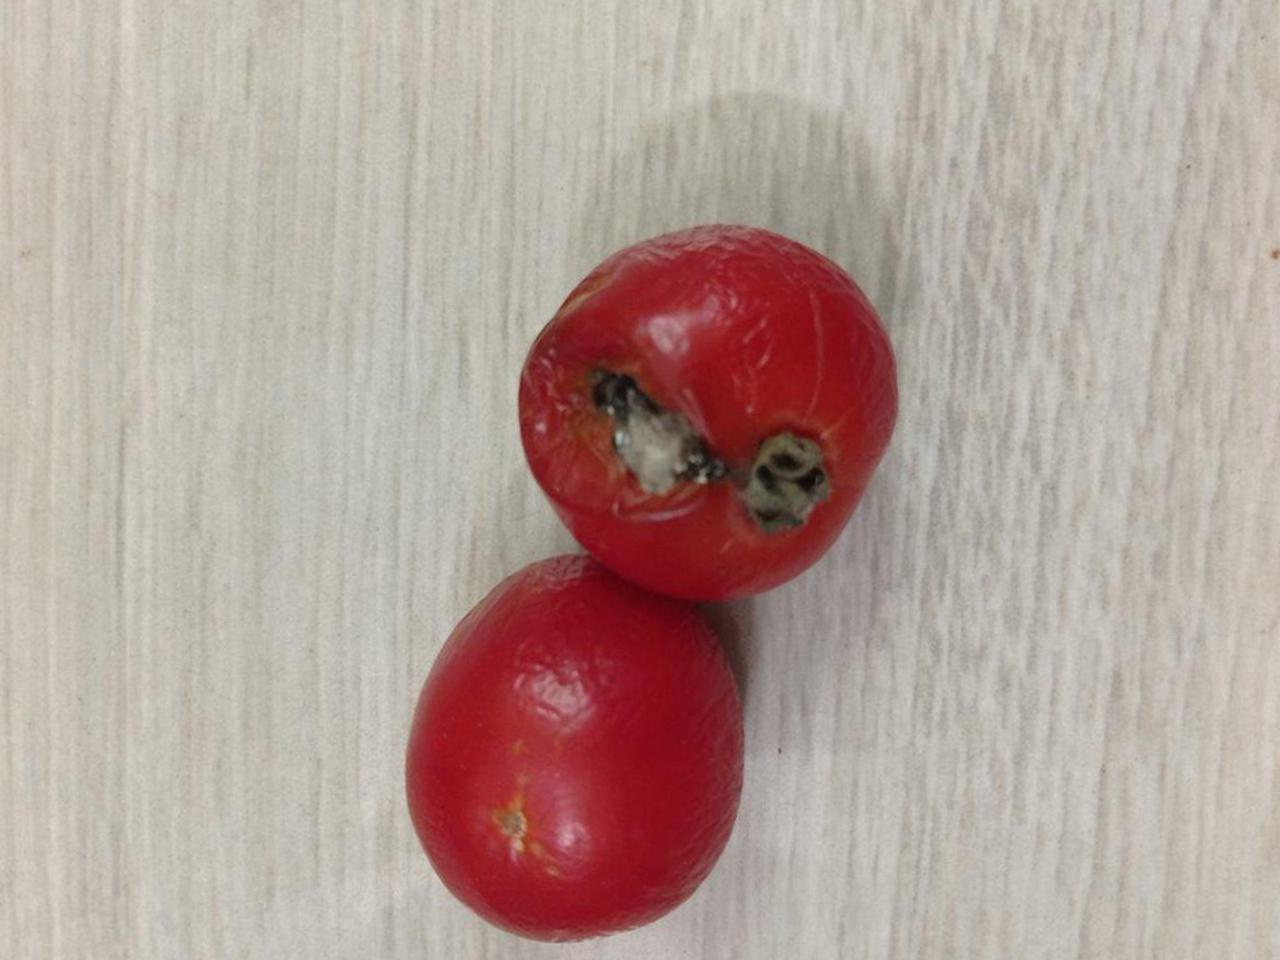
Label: Rotten